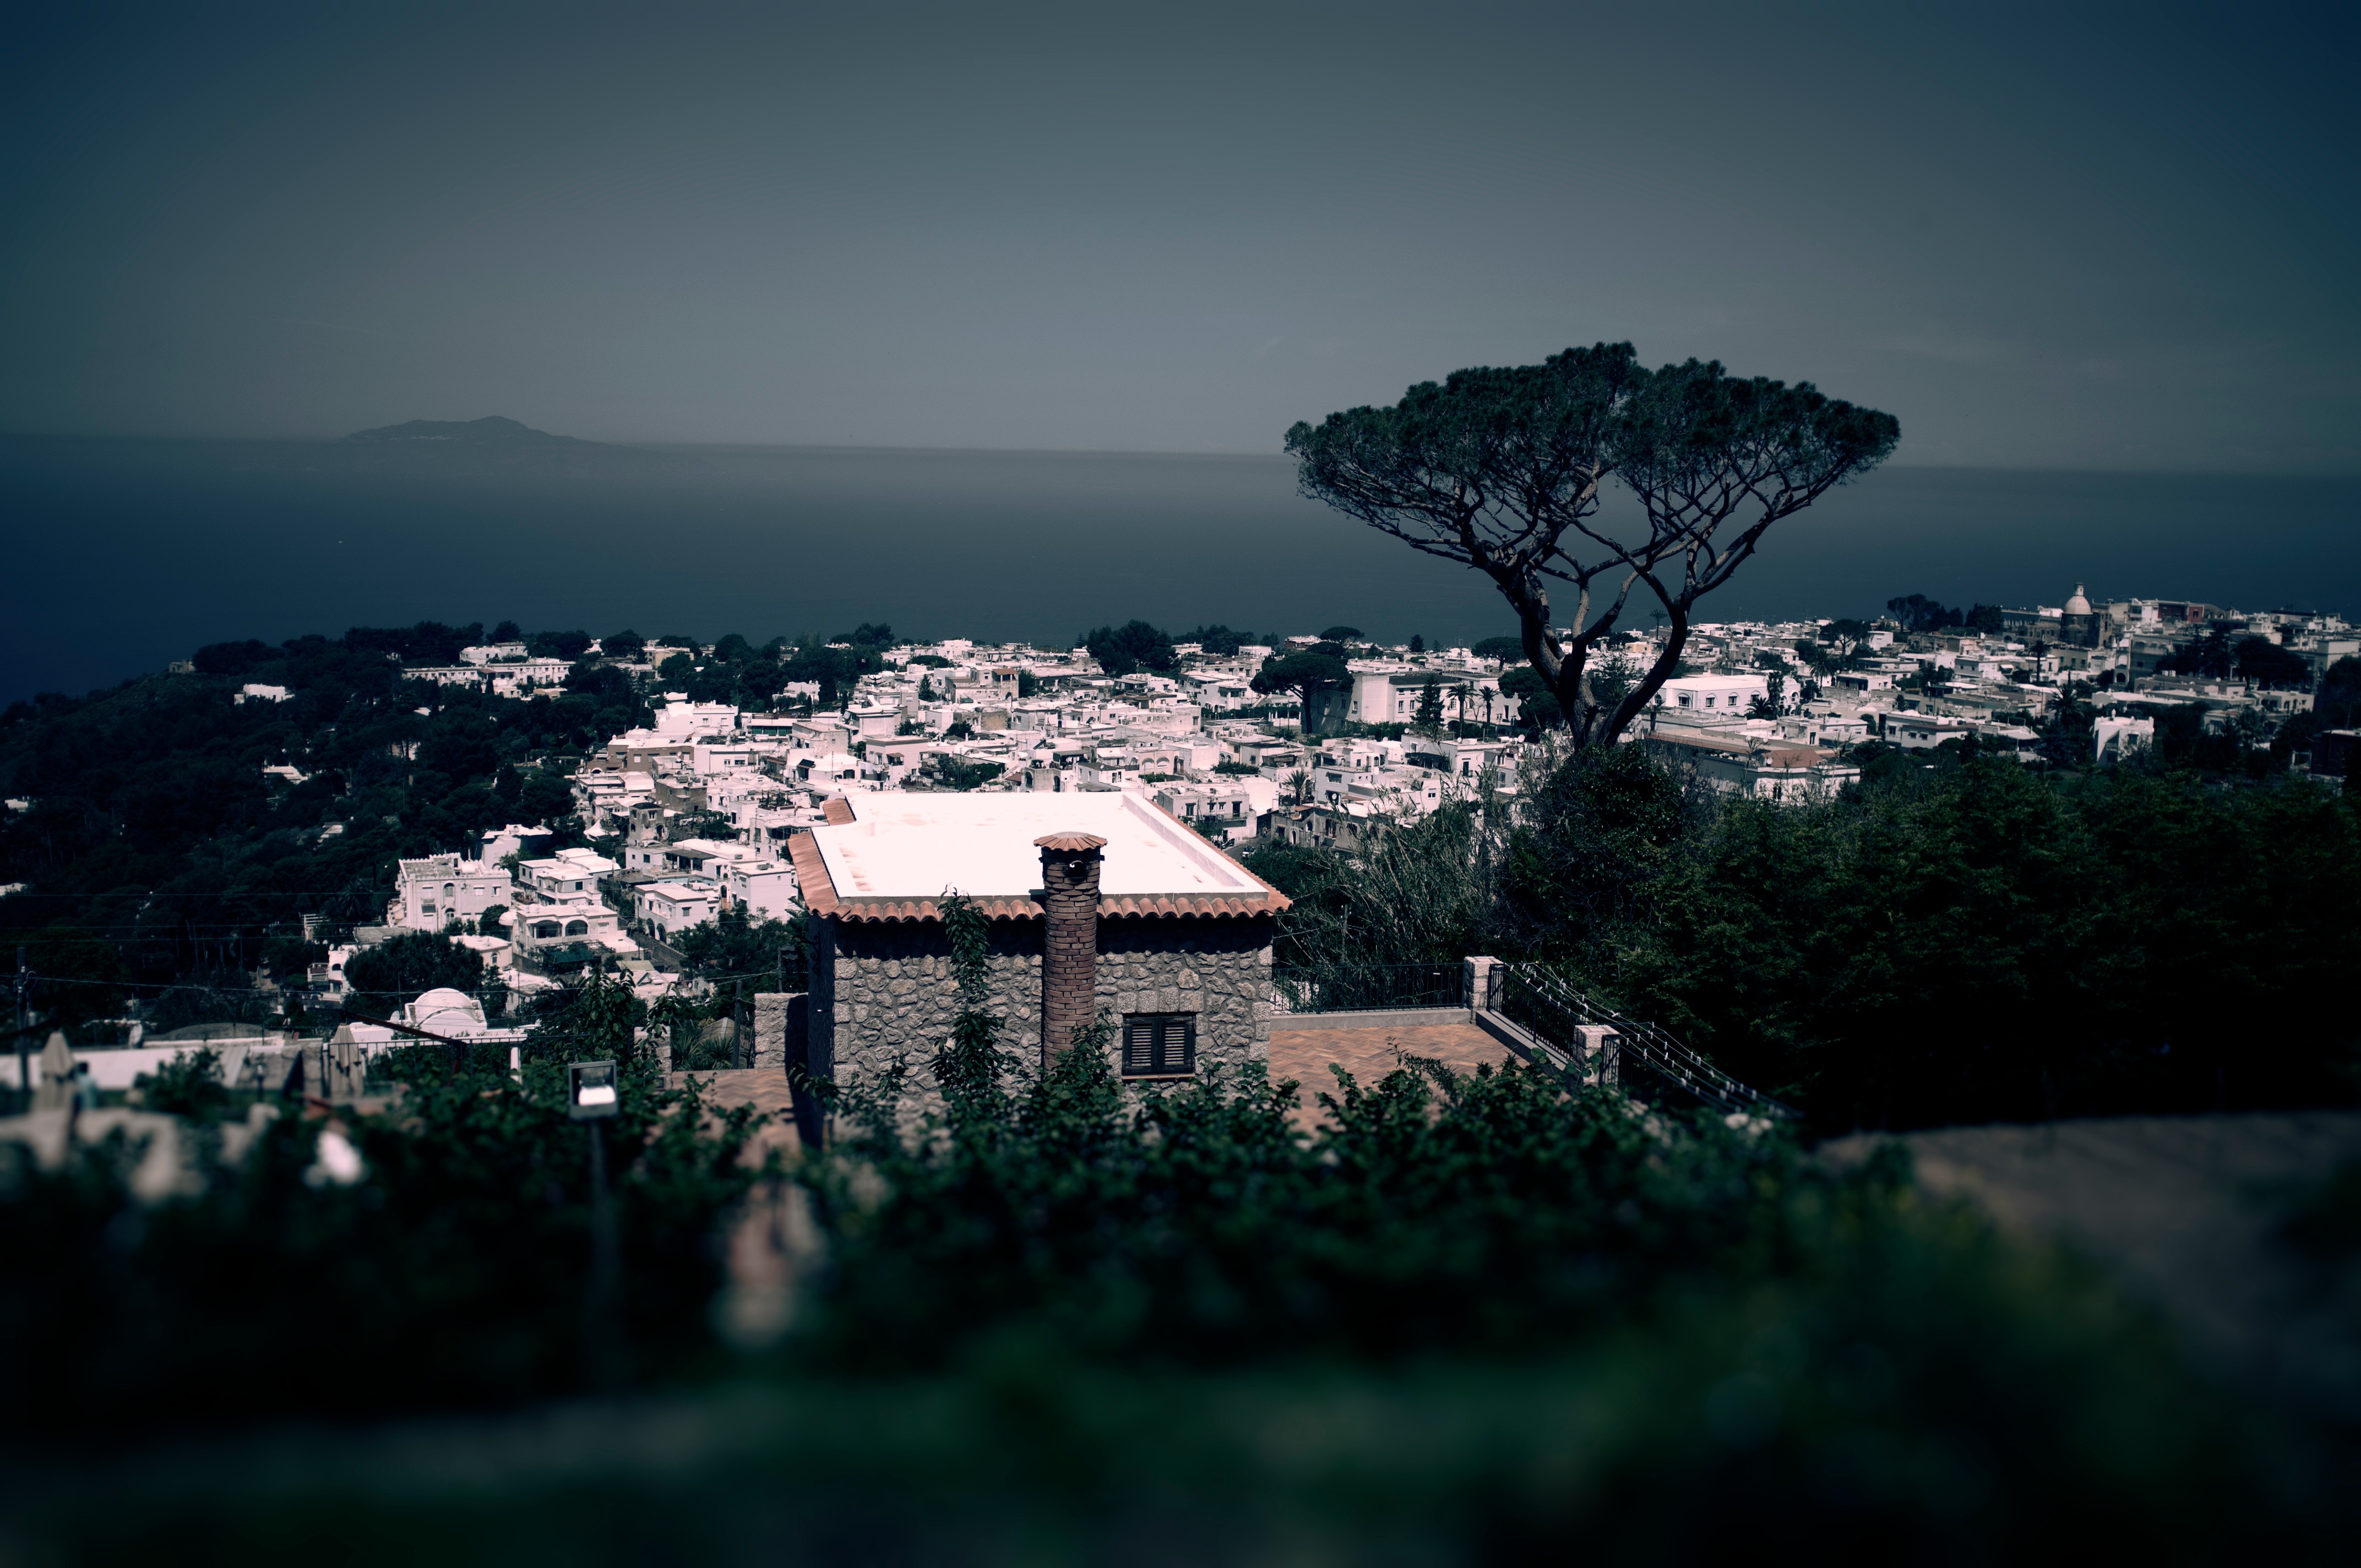
sea, tree, horizon, mountain, cloud, sky, sunset, skyline, night, photography, sunlight, morning, flower, dawn, cityscape, dusk, evening, reflection, darkness, aerial photography, atmospheric phenomenon, atmosphere of earth